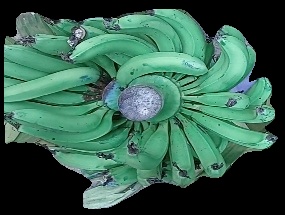
Variety: pachbale
Grade: grade3